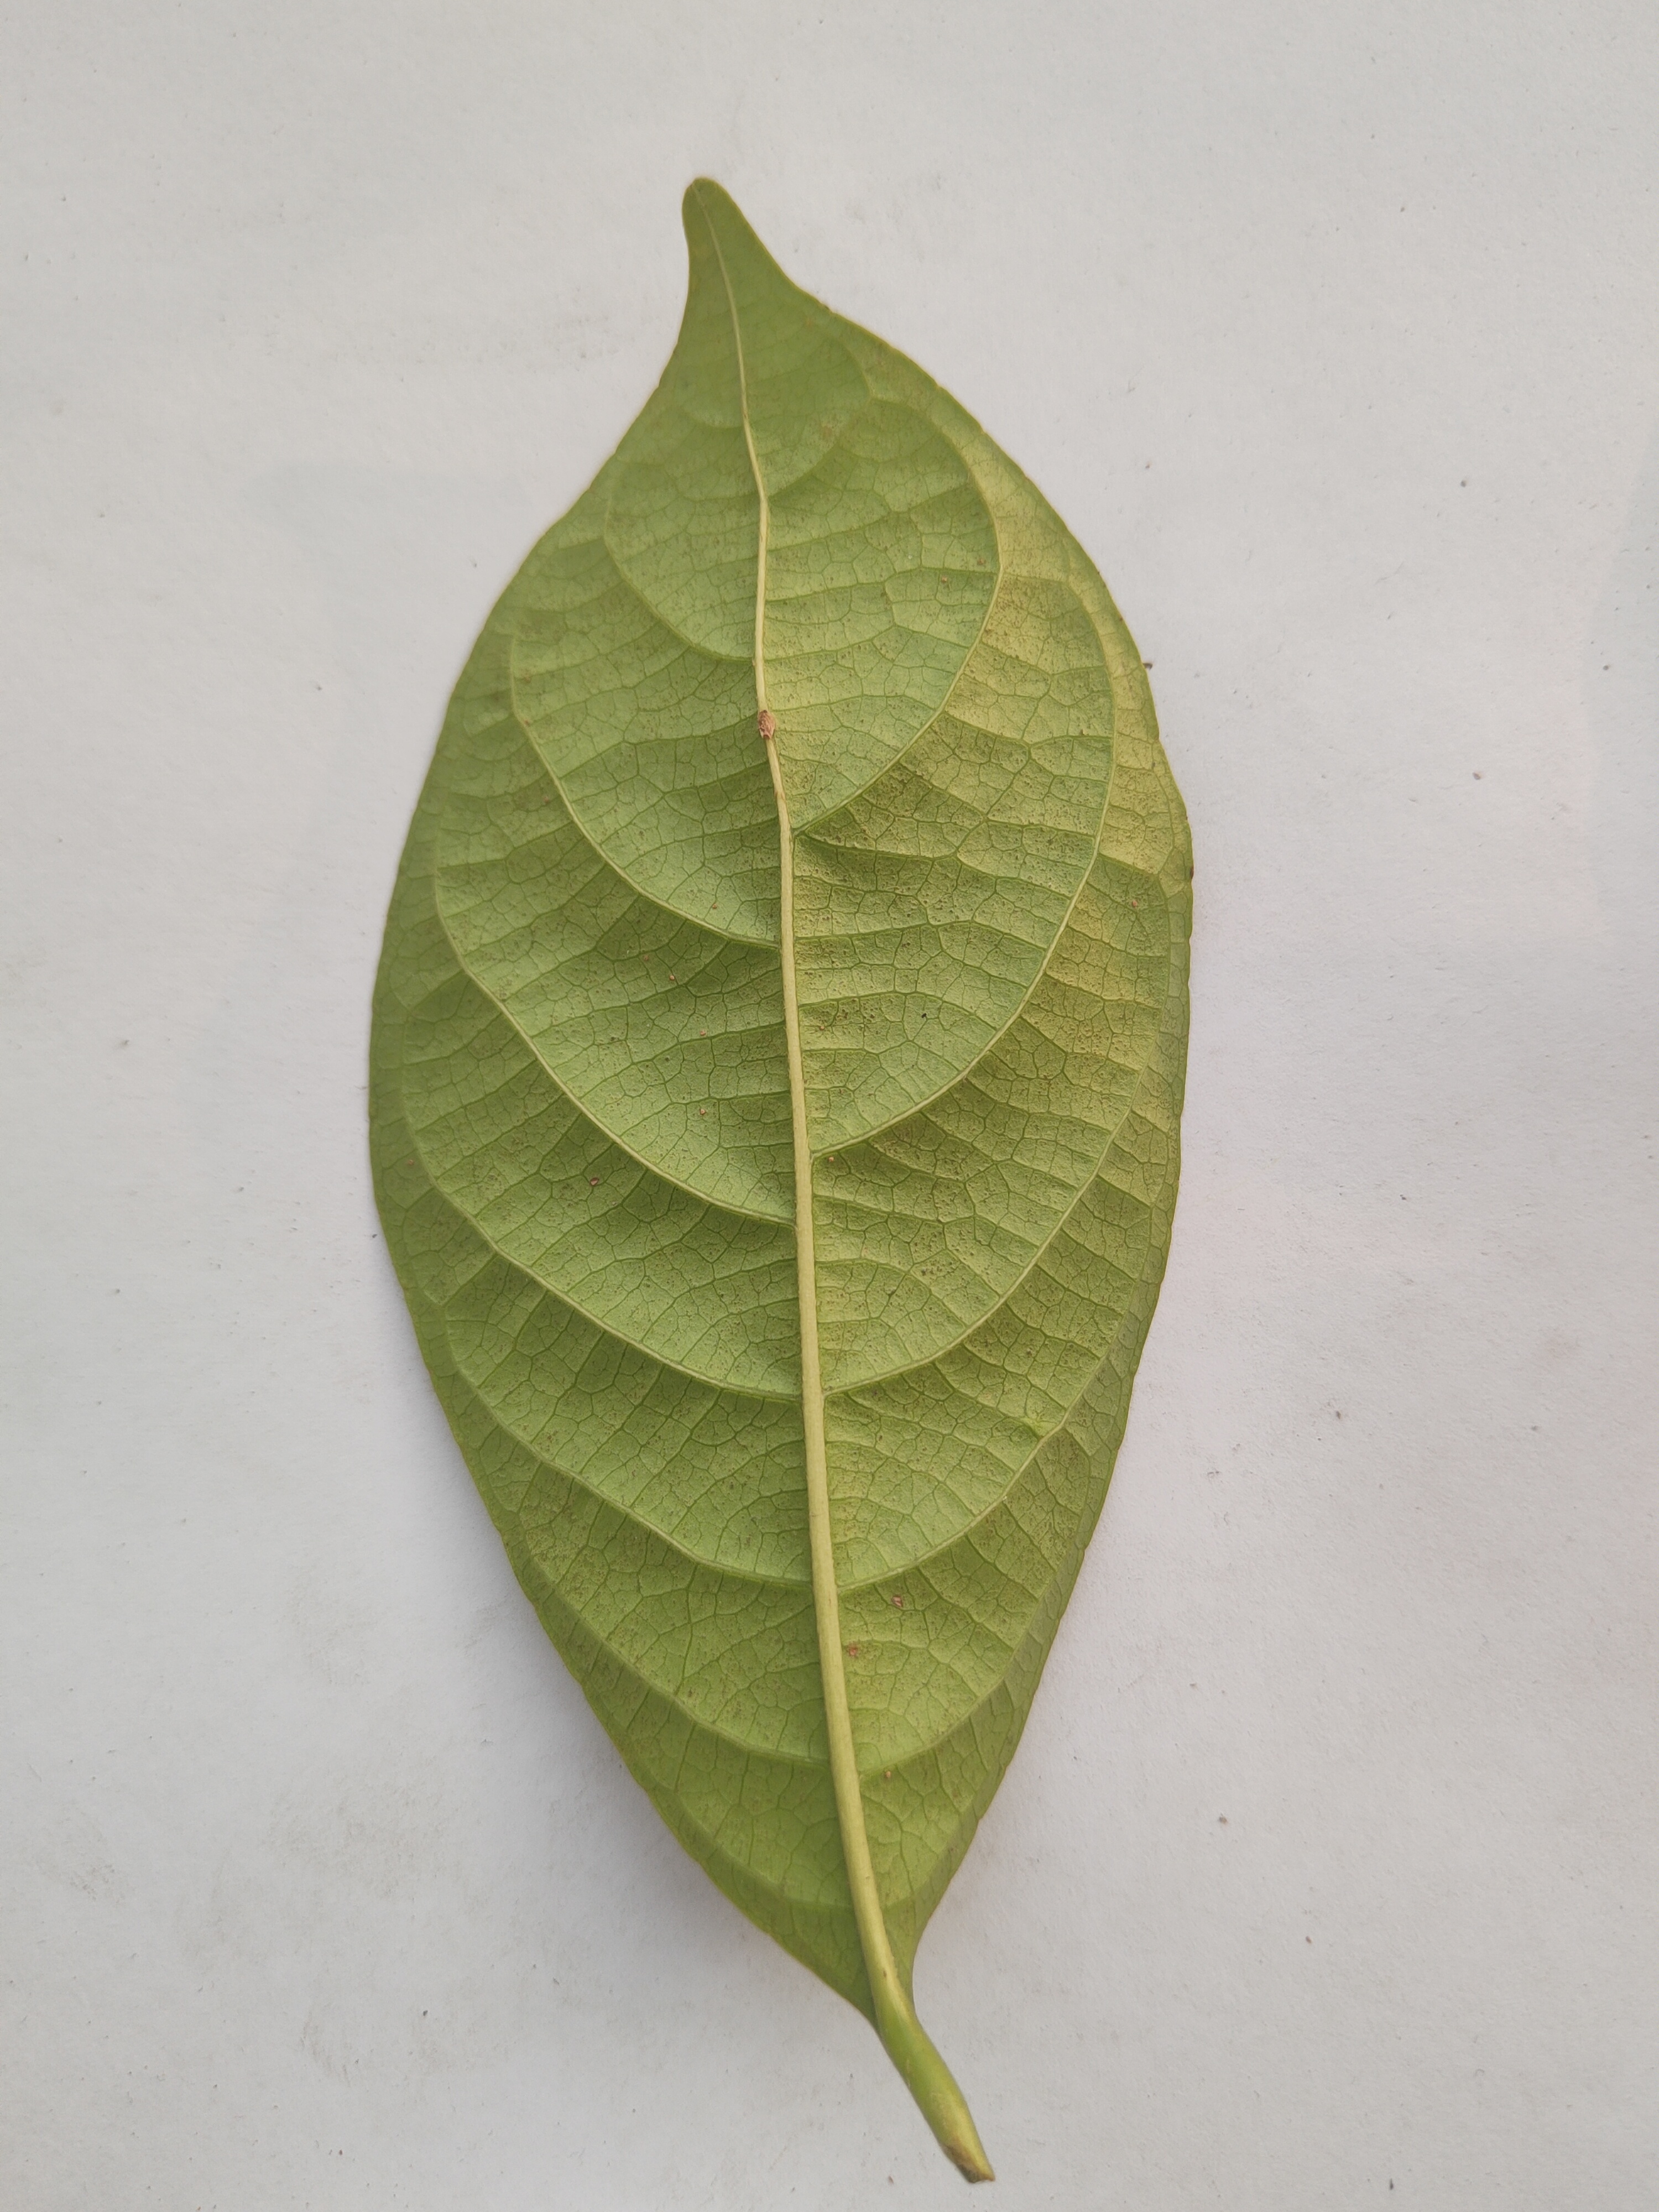
Leaf variety: Lotkon